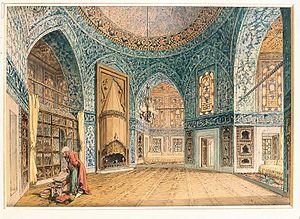
La Casamaures est une villa située en France à Saint-Martin-le-Vinoux, commune du département de l'Isère en région Auvergne-Rhône-Alpes. Elle fait partie du paysage culturel de la métropole de Grenoble, sur le coteau du mont Jalla.